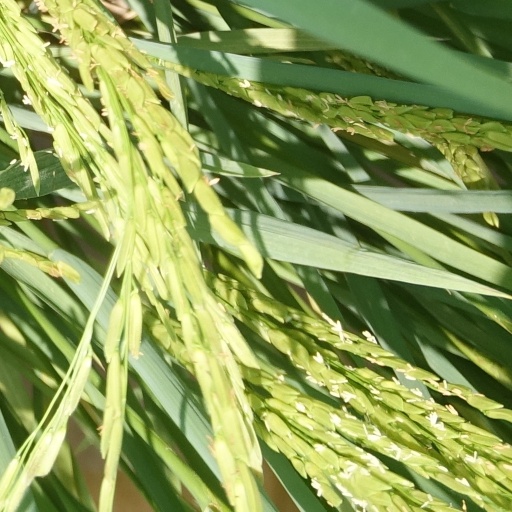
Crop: rice